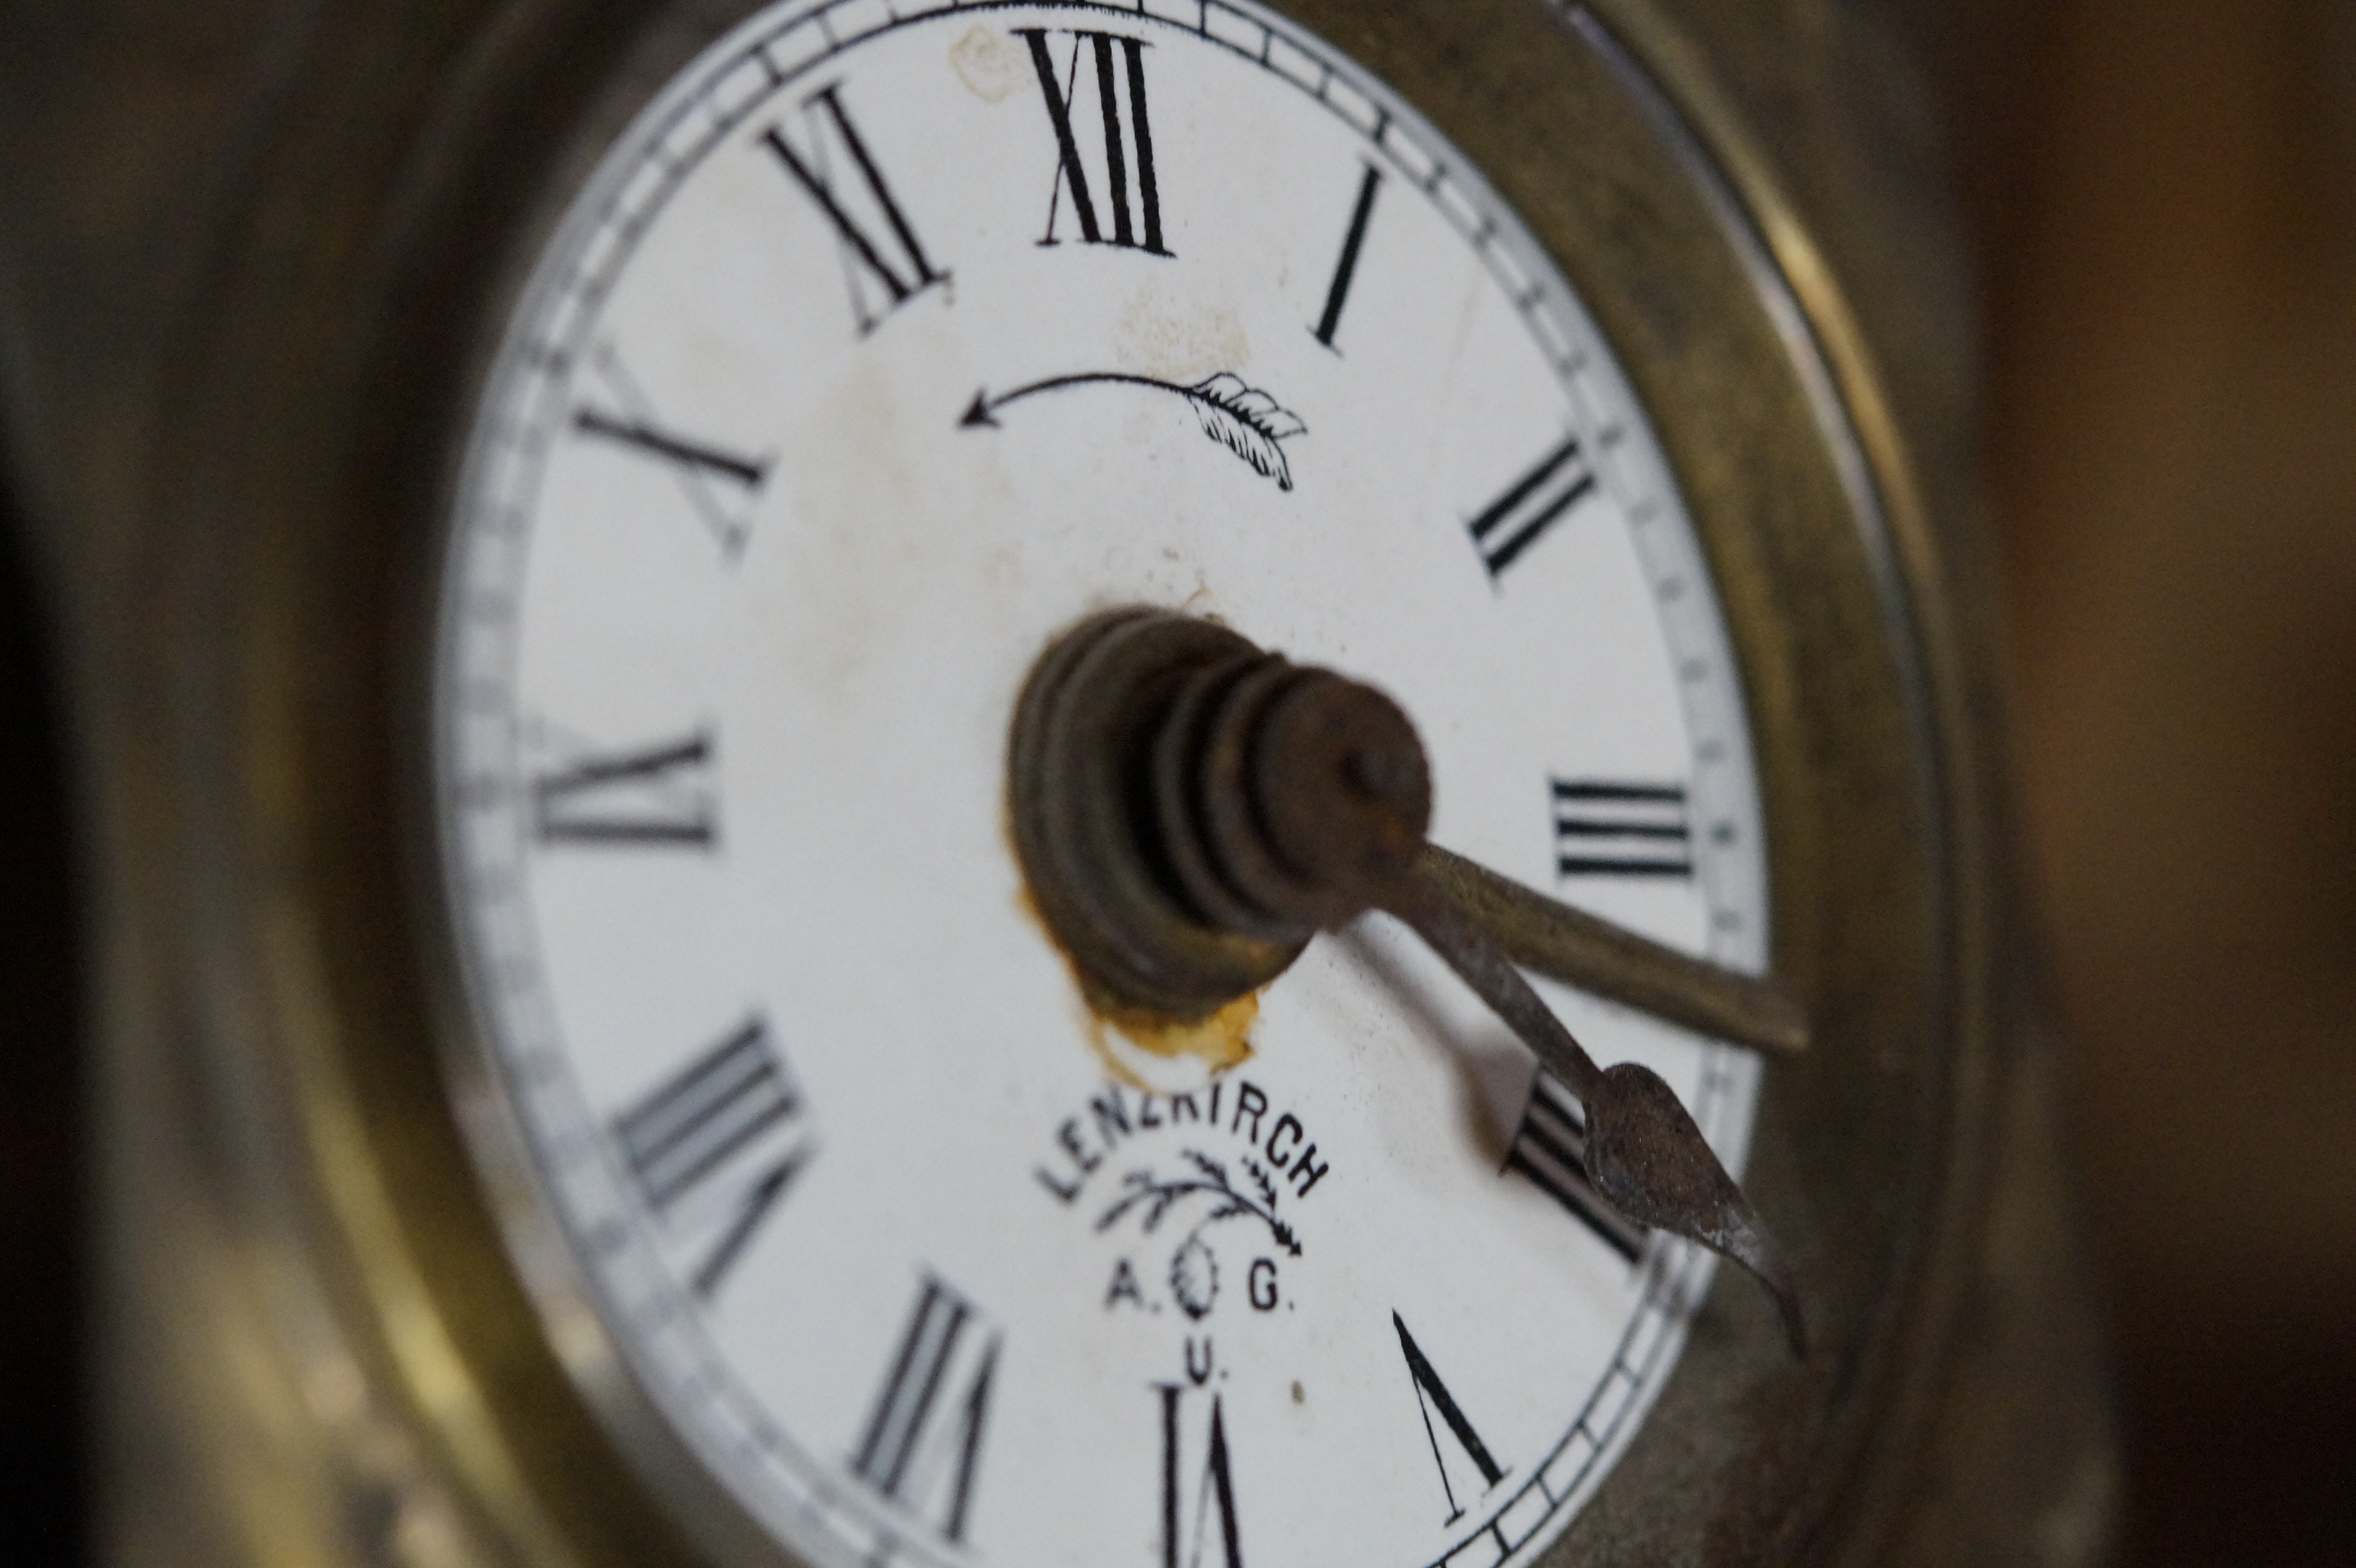
watch, hand, antique, wheel, clock, time, hour, old, golden, nostalgia, measure, scale, pocket watch, clock face, brass, historically, digits, hours, pointer, time indicating, time of, minutes, antiquarian, home accessories